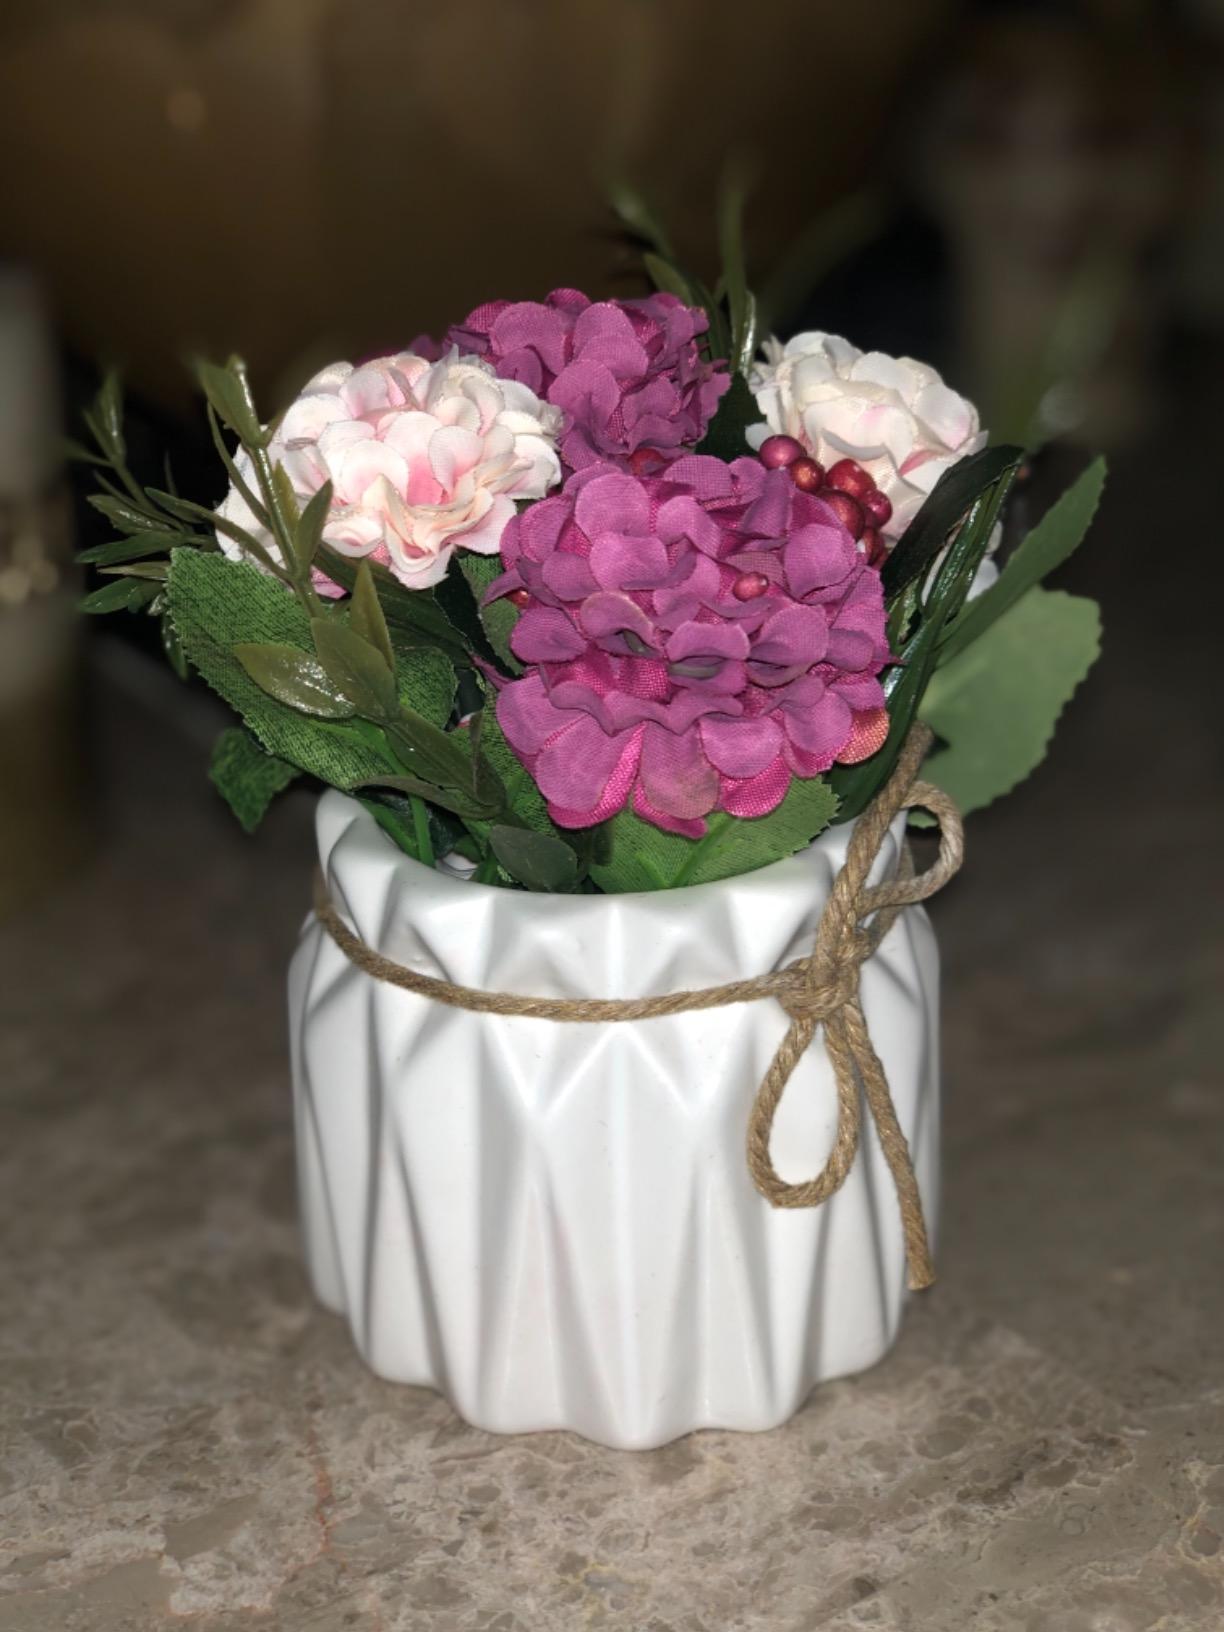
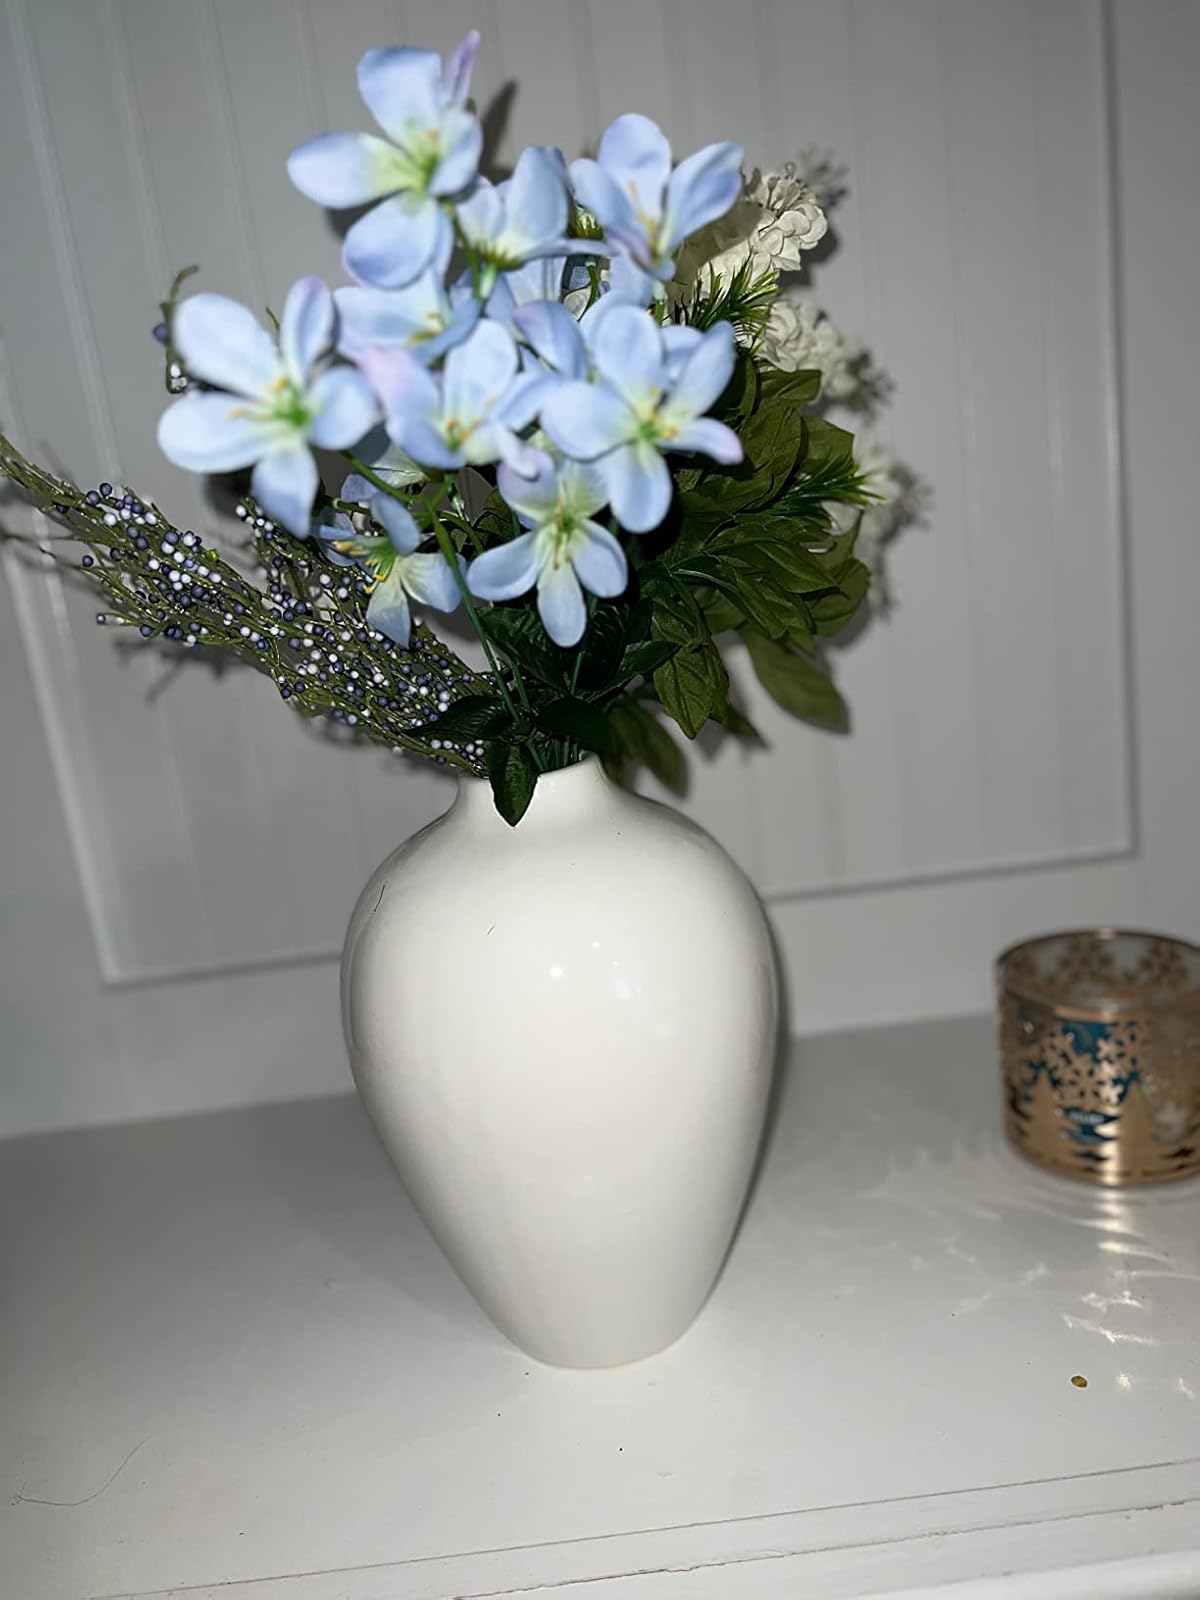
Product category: vase
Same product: no